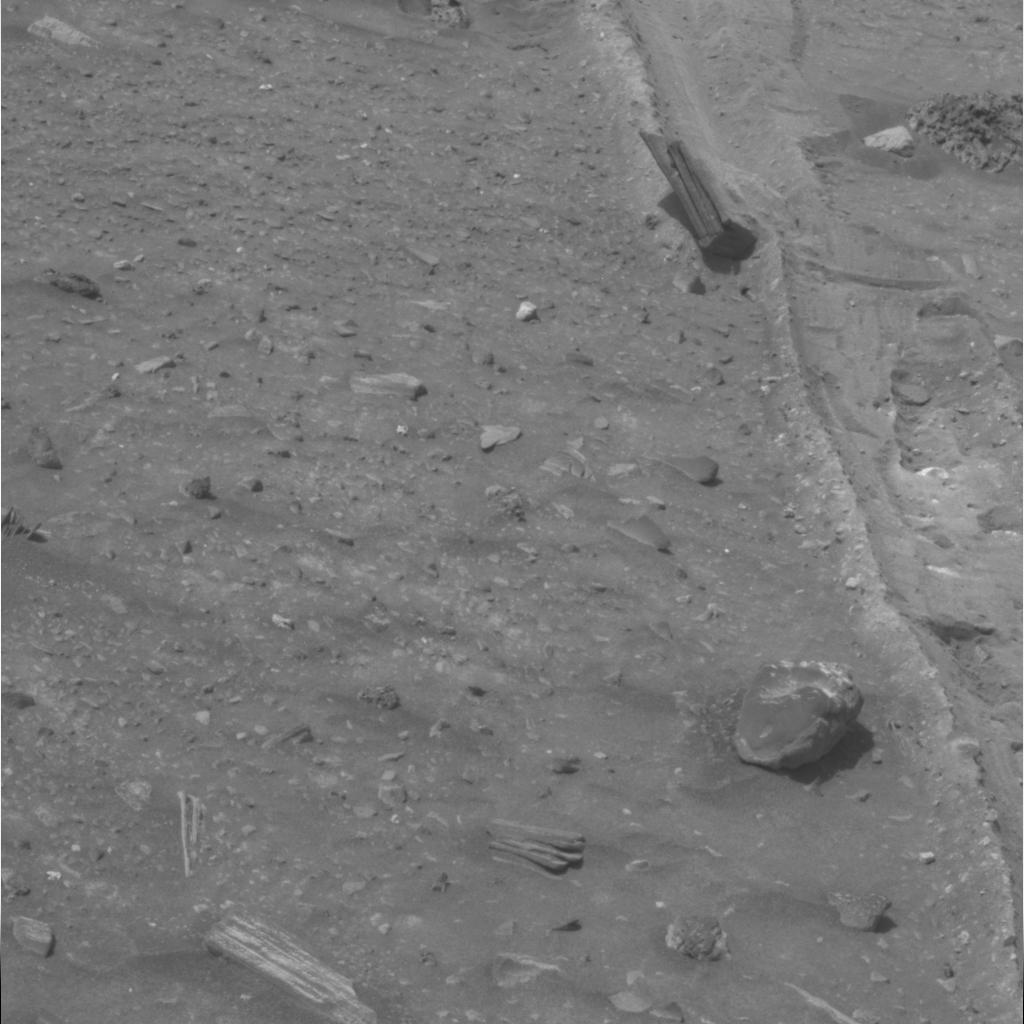
Surface features visible: Clasts, Dunes/Ripples, Rock (Linear Features), Soil, Nearby Surface